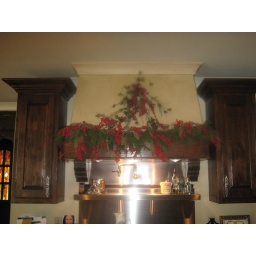
pretty greens and berries over stove in open house